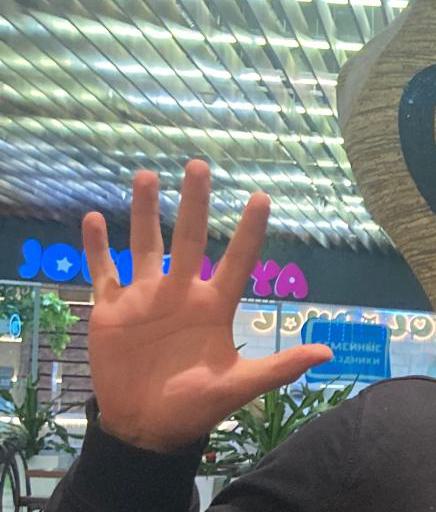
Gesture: palm